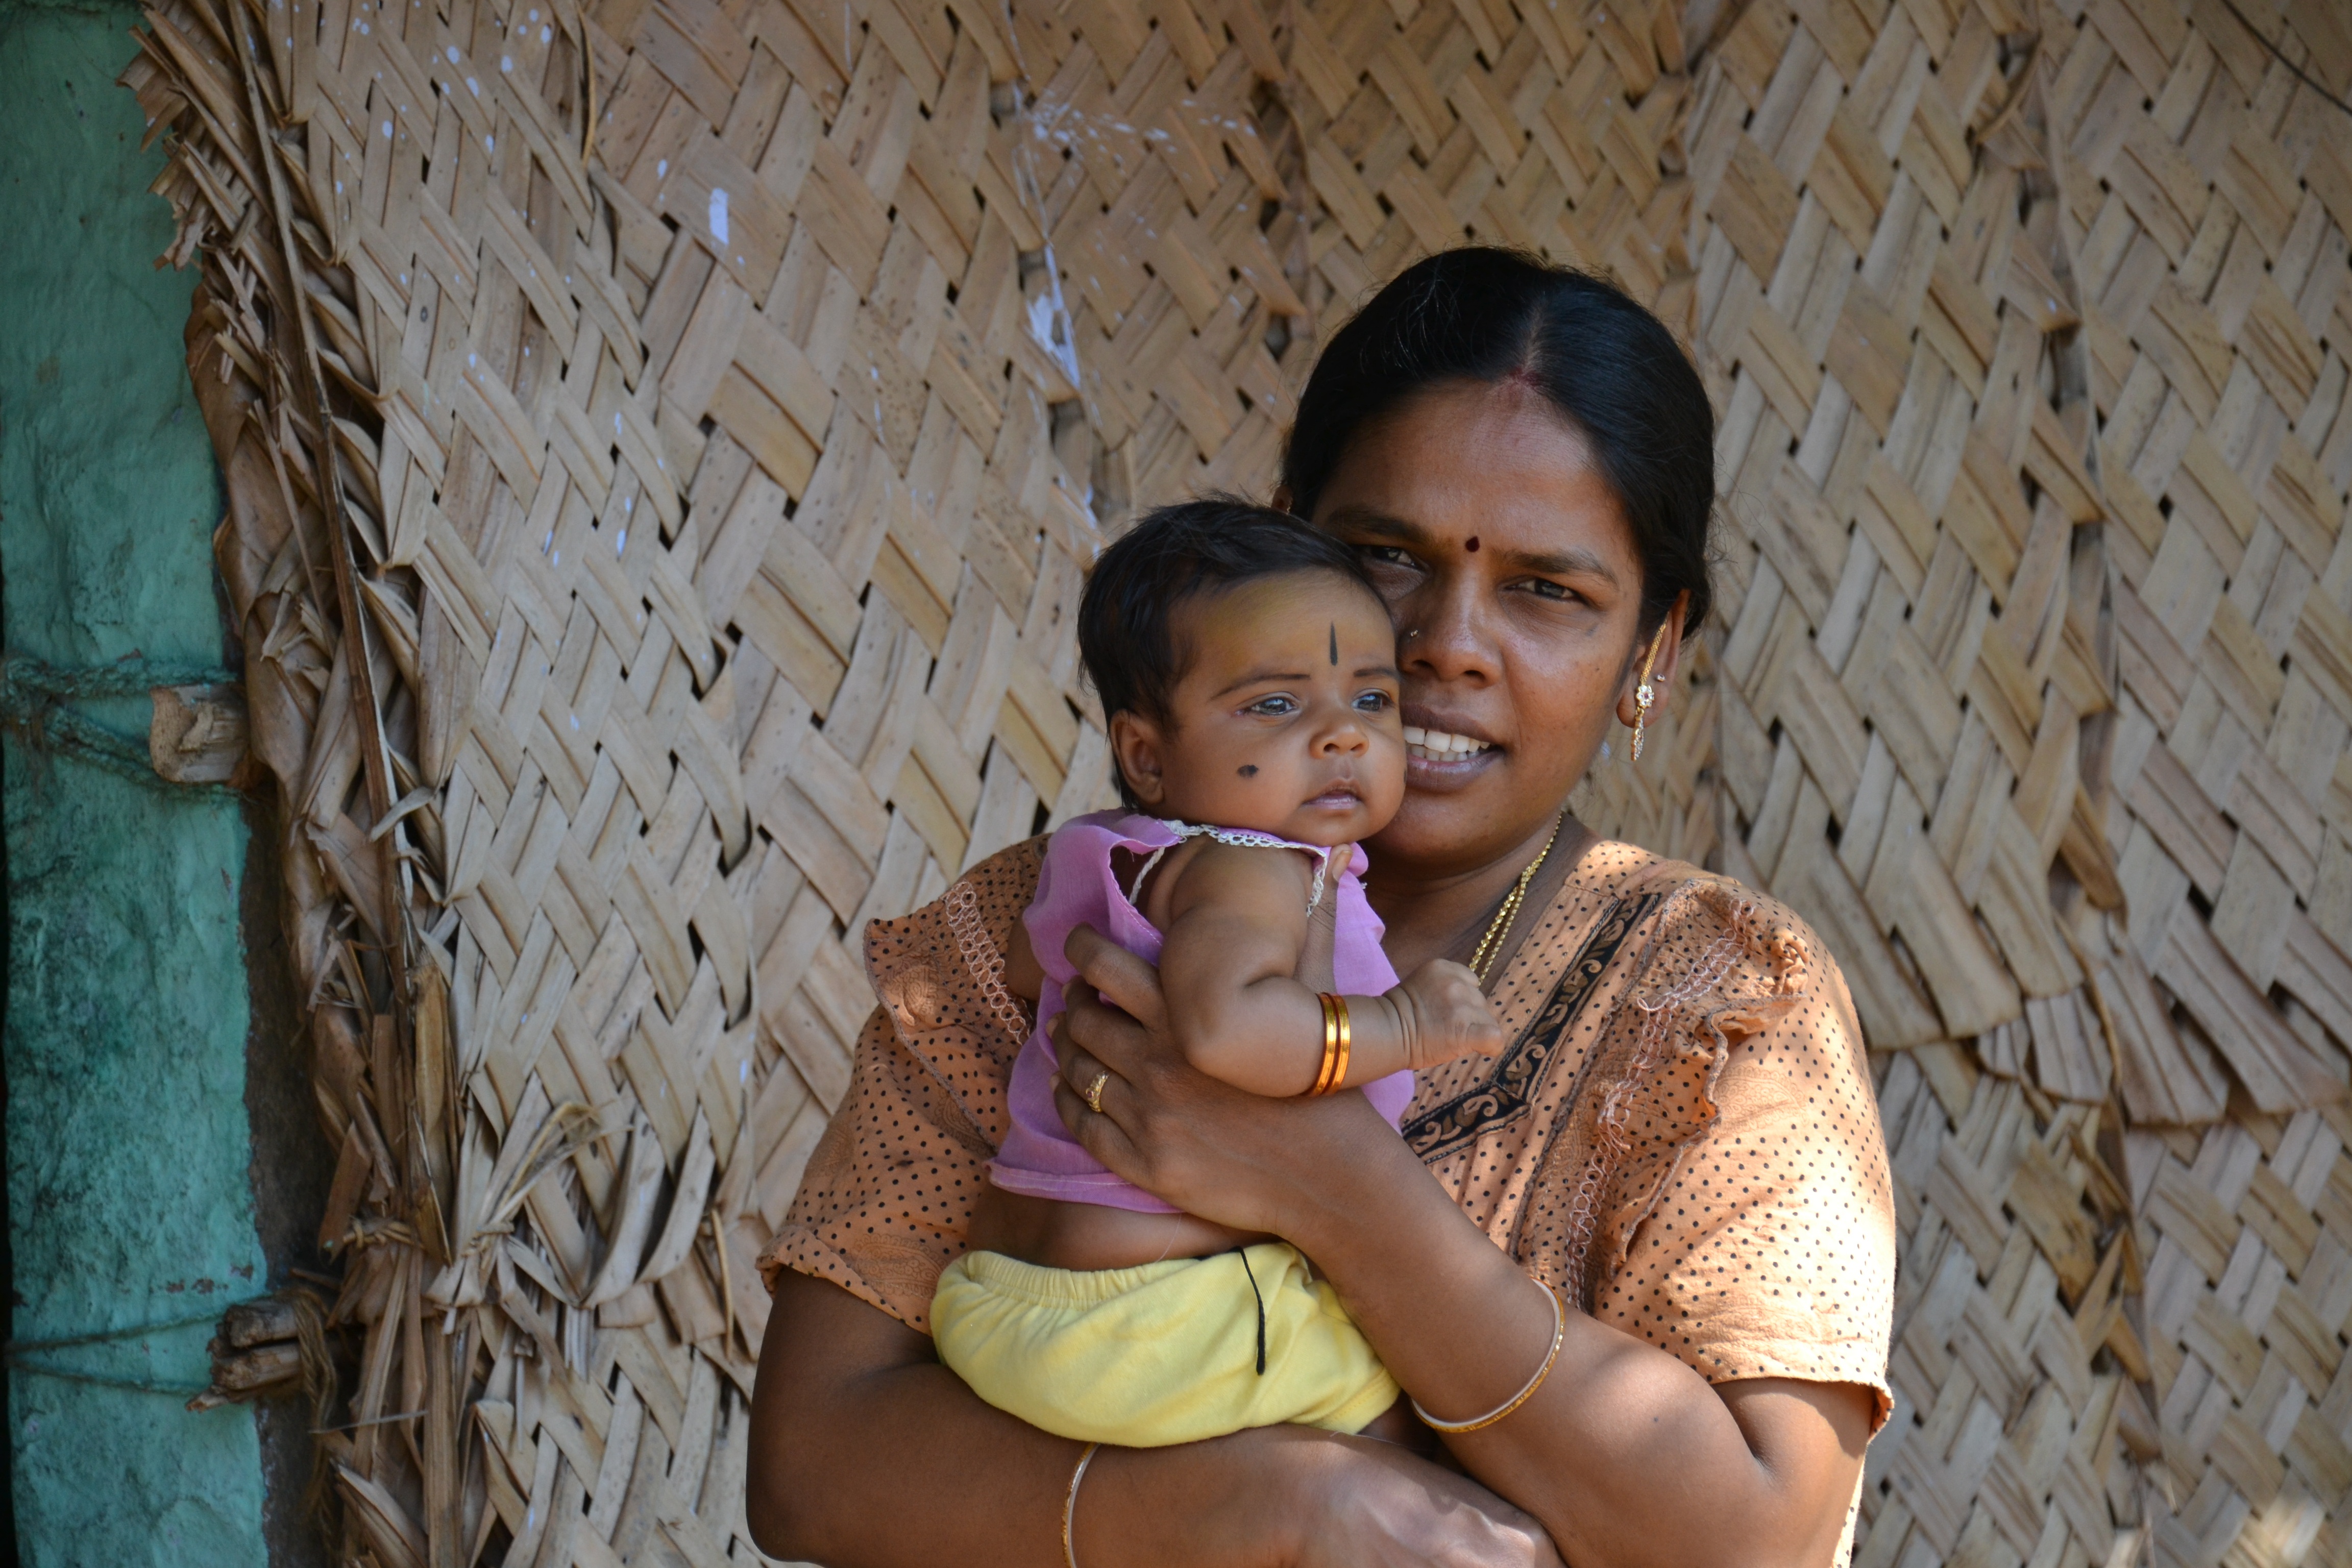
person, people, girl, woman, portrait, sitting, child, facial expression, smile, family, temple, infant, eye, skin, poverty, india, indian, emotion, interaction, photo shoot, human positions